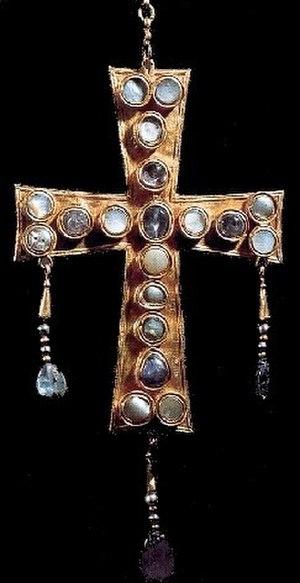
L'art wisigoth ou art wisigothique renvoie à l’art développé du Vᵉ siècle au début du VIIIᵉ siècle durant l'existence du royaume wisigoth, principalement en Espagne et moins au Portugal. La période de fondation lorsque sa capitale était Tolosa fut trop brève pour laisser des traces significatives.
Les Wisigoths ou Tervinges étaient un peuple germanique issu des Goths. Les Wisigoths sont ceux qui, migrant depuis la région de la mer Noire, s'installèrent vers 270-275 dans la province romaine abandonnée de Dacie, au sein de l'Empire romain, alors que les Ostrogoths s'installèrent, pour leur part, en Sarmatie. Les Wisigoths migrèrent à nouveau vers l'ouest dès 376 et vécurent au sein de l'Empire romain d'Occident, en Hispanie et en Aquitaine. Les Ostrogoths, eux, migrèrent aussi vers l'ouest, mais plus tard que les Wisigoths, et vécurent en Italie. Wisigoths et Ostrogoths sont classés dans la branche ostique des peuples germaniques. Après la chute de l'Empire romain d'Occident, les Wisigoths ont continué pendant près de 250 ans à jouer un rôle important en Europe occidentale. C'est l'un des peuples barbares les plus prestigieux d'Europe, tant par sa longue histoire et ses origines mythiques, que par les traces qu'il laissa longtemps dans les esprits.